Aerus

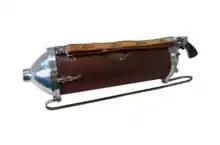
Electrolux Model V, first vacuum sold by Electrolux Corp USA 1924-1928

In 1924, Gustaf Sahlin came to America to set up Electrolux Corp USA to import and sell the new tank type vacuum cleaner in America. The machine was the revolutionary Lux Model V made by AB Electro-Lux of Sweden and invented by Axel Wenner-Gren. People did not know what the new contraption was at first, but when showed how well it cleaned in their home, they were sold. In 1929, a shipment of Model XI cleaners sank, forcing Electrolux Corp. to build machines in the US. In 1931, the White Sewing Machine Company in Cleveland, OH was contracted to build the Model XII, however this was not a permanent move as Electrolux Corp. wanted its own factory. In 1933, Electrolux Corp. set up a new factory in Old Greenwich, Connecticut. With Electrolux Corp. in good shape and making its own products, AB Electrolux divested its stock to focus on refrigerator production and made itself a minority shareholder. From then on the two companies sold different products. The American products were never sold in Europe and the European products were never sold in America.